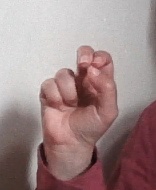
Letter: gaaf